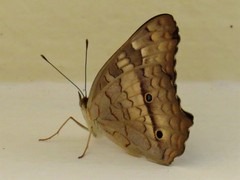
Scientific name: Anartia jatrophae
Common name: White peacock
Family: Nymphalidae
Order: Lepidoptera
Pollinator type: Primary pollinator
Habitat: Gardens, parks, and open areas
Geographic range: Southern United States to Argentina
Conservation status: Least Concern